Unavowed

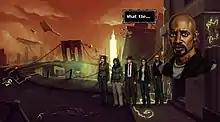
Unavowed arrives in the antagonist's pocket dimension.

With all six sites investigated, they return to the place Melkhiresa first joined with the protagonist and use a portal to travel to a pocket dimension to hunt down the protagonist's soul. Various obstacles have to be scaled on the way and, depending on the choices in previous missions, Melkhiresa summons creatures previously encountered to help the team. The player's character confronts the soul of the protagonist on top of the Empire State Building who pleads with them to willingly merge into one being again to create a new world based on their beliefs. The player can react in four different ways to this proposal: